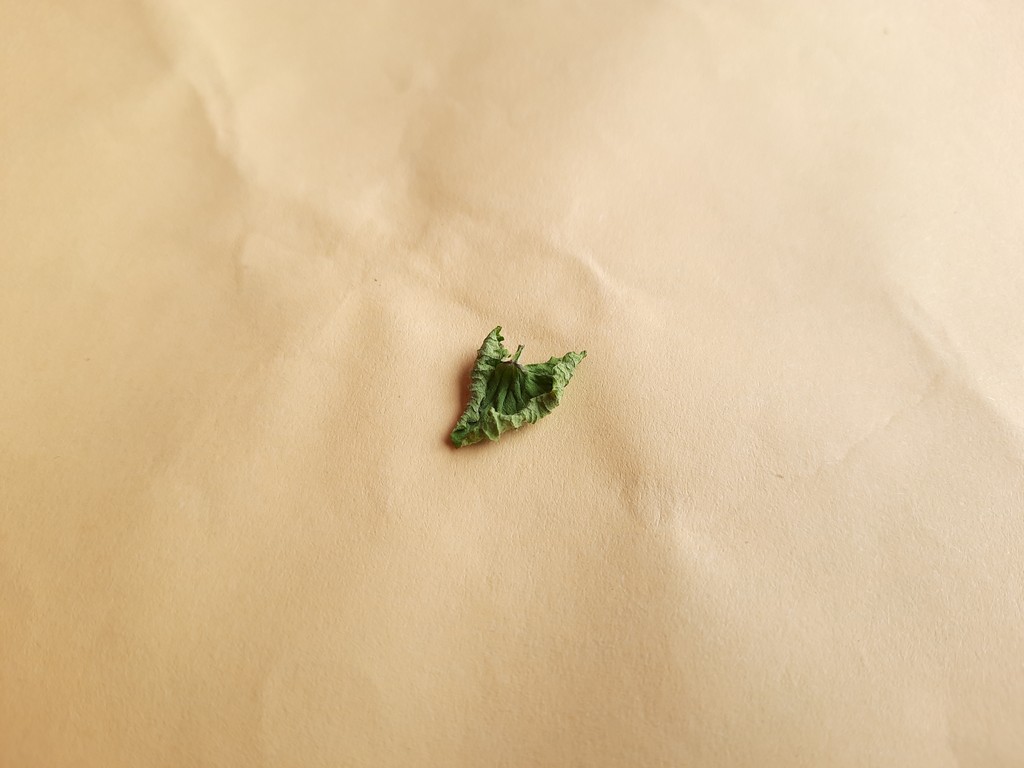
Label: Dried